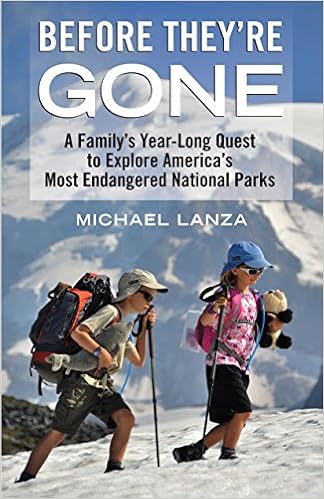
Before They're Gone: A Family's Year-Long Quest to Explore America's Most Endangered National Parks
Category: Books
Review “A beautifully written, moving meditation.”—Richard Louv, author of The Nature Principle “Encounters with bears and alligators as well as tender parent-child moments . . . make [Before They’re Gone] an informative, heartwarming and, at times, heart-stopping read.” —Colleen McBrinn, The Today Show’s travel blog“The season’s must-read new memoir about bringing up adventure kids in the age of climate change.” — Outside Magazine ’s Raising Rippers blog"This is a terrific blend of adventure...and ecological forecasting (and forewarning) that aptly conveys the passion of a devoted outdoorsman, and serves as a wake-up call to the state of our planet."— Publishers Weekly “Intriguing premise; decent execution—certainly of interest to environmentalists and other eco-minded readers.”— Kirkus Review “Michael Lanza braids a story of family, wilderness, and climate that's at once heartwarming and terrifying. I envy his kids for the incredible year they spent exploring America's finest wild places. And I mourn that they—and my own daughter—will have to endure the devastating consequences of our heating planet. Lanza makes abundantly clear that our children deserve better than the legacy we’re leaving them.”—John Harlin, author of The Eiger Obsession: Facing the Mountain that Killed My Father “I grew up in a national park, worked in twelve others and have visited well over two hundred of them. Their values, for people like me, often are taken for granted. In this wonderful book, Michael Lanza’s children learn and experience what is most important about our national parks – the necessity to leave them ‘unimpaired for future generations’ – and why.”—Bill Wade, Chair, Executive Council, Coalition of National Park Service Retirees and former superintendent of Shenandoah National Park“Delightful … a fresh and engaging way to tell the climate change story.”—Laura Helmuth, senior science editor, Smithsonian “Wilderness adventurers like Lanza are the advance scouts of global warming, bringing back firsthand testimony from pristine landscapes that powerfully corroborates what climate scientists are telling us about our changing planet. But this eyewitness report is much more than an impassioned polemic: it’s also an entertaining collection of backcountry anecdotes—surprise encounters with grizzlies, anxious moments on glaciers and wild coastlines, jaw-dropping views from remote summits—that bring climate change to life in a way that’s more palpable and persuasive than any data chart. Above all, Before They’re Gone is a fetching love letter to Mike’s wife, children, and friends and to the wild places he treasures as only a hiker, climber, and explorer can.”—Jonathan Dorn, editor in chief, Backpacker About the Author Michael Lanza is a veteran freelance outdoors writer and photographer. He is the northwest editor of Backpacker magazine, where his articles about the impacts of climate change on Montana’s Glacier National Park and other wild lands helped Backpacker win a National Magazine Award. He runs the website TheBigOutside. Excerpt. Chapter 6: The Backbone of the World August 2010We hear the menacing snarls and let our eyes trace the sound to itssource. Just a few hundred feet below where we stand at 7,050-foot LincolnPass in Montana’s Glacier National Park, two grizzly bear cubs tussleplayfully where this open, rocky mountainside meets a sparse coniferforest. Vigilantly close by, their mom vacuums her nose over the ground,searching for tidbits. A plus-size lady, she has a weight lifter’s physiqueatop hips and legs that might cause a self-conscious bear to frown at herreflection in a lake. But she moves like a four-hundred-pound balletdancer, hinting at speed and power that we cannot fathom.Seeing her arouses a feeling so primal that few words even form inour minds or emerge from our mouths. Our skin prickles, our throatsturn to sandpaper. If we possessed ears that normally drooped down,at this moment they would stand straight up. If we had the option, wewould dive without further contemplation into a claustrophobic burrowand cower for a long time.But we have no burrow. And the bears are just four or five steps offthe trail we have to descend.As any backpacker or armchair adventurer understands, this representsthe worst possible circumstance. A grizzly bear alone might normallyflee from the sounds and odors of humans, probably before thepeople even realized a bear lurked nearby. But other than a polar bear, a griz sow with cubs is arguably the most fearsome, ferocious terrestrialbeast in the Americas. She may perceive any sizable creature in her vicinityas a threat to her babies. Every two or three years in the western U.S.or Canada, a sow horribly mauls or kills some hapless person guilty ofno more than stumbling upon the same patch of earth at exactly thesame moment as her cubs. In July 2011, a sow with cubs killed a 57-yearoldman hiking with his wife in Yellowstone.So we wait, hoping the bears will move on. There is no wind; theymay not smell us. They disappear into the woods, but we periodicallyhear their growls, too close to the trail for us to consider venturing downthere. An hour drips by like candle wax.Three other hikers, two men and a woman, come along, headingin our direction. After a brief, lively huddle, we agree on a plan: we willwalk in close formation down the trail, making abundant noise. Bears,according to conventional thinking, will not engage this large a groupof people.But apparently, these grizzlies did not read the rulebook.As we buckle on backpacks, the woman says, gravely, “There are thebears.” When we look downhill, she clarifies, “No, behind you.”We spin around. The sow, not thirty feet away, saunters noiselesslyacross the grassy meadow we’re standing in, her cubs in tow. While wewere strategizing how to outwit them with our superior intellects, theyhad pulled off a perfect flanking maneuver. From this close, we see hershoulder muscles rippling, the fur backlit by sunlight, and razor teethdesigned for tearing through flesh as her mouth gapes open.Then she sniffs the air and swings her head to stare directly at us.If there is a national park that seems created to fulfill the grandestdreams of backpackers, it is Glacier.Straddling the Continental Divide hard against the Canadianborder, the northernmost U.S. Rockies resemble a collection ofmountain-scale kitchen implements—meat-cleaver wedges of billionyear-old rock and stone knives lined up in rows that stretch for miles,everything standing with blades pointed upward. More than a hundredof them rise above eight thousand feet, the highest exceeding tenthousand feet.Streams collect the runoff from fields of melting snow and ice,pouring down mountainsides, shouting loudest when crashing over innumerablecascades and waterfalls. Late-afternoon sunlight glints offpebbly creeks spilling from lakes, the water’s surface sparkling like diamondsslowly twisting. Geological strata stripe mountainsides in parallelbands. Wildflowers in a palette of colors dapple vast, treeless tundraplateaus.The Blackfoot called these mountains “the backbone of the world.”The description fits a place where the land vaults up so dramaticallyfrom the very edge of the Plains—and where Triple Divide Peak is oneof only two North American mountains that funnel waters to threeoceans: the Atlantic, Pacific, and Arctic.Swiss-born paleontologist Louis Agassiz, hailed as one of the greatestscientists of his time, comprehended the origins of places like thefuture Glacier National Park. In the 1840s, he theorized that an ice agehad once locked up much of the planet. His ideas explained the signs ofglaciers in Europe and North America where they did not exist: groundscraped down to striated bedrock, and massive “glacial-erratic” bouldersdeposited in meadows and forests by some mysterious but powerfulforce. Today, a glacier in the north of this park is named for him.The renowned writer George Bird Grinnell, who began lobbying todesignate the area a national park after visiting in the 1880s, called thesemountains “the Crown of the Continent.” The Great Northern Railway,hoping to bring in paying tourists, dubbed the area “Little Switzerland.”But in one important aspect, it differed from the Swiss Alps as muchas Central Park from the Serengeti: unlike the settled Alpine valleys andmountainside meadows, the Northern Rockies were an intact, pristinewilderness. Today, some 90 percent of the park’s million acres remaininaccessible except to those willing to explore on foot.Glacier is among just a few U.S. wild lands outside of Alaska thathost a nearly complete array of the continent’s native megafauna. Onlytwo are missing: the bison and woodland caribou. Sixty-two mammalspecies live here, and 260 kinds of birds are seen. Glacier and neighboringWaterton Lakes National Park in Canada have been designatedan international peace park, an international biosphere reserve, and aWorld Heritage Site.A backpacker on any of the park’s more than seven hundred milesof trails may lose count of how many times she sees cliff-scaling, beardedmountain goats. Many backpackers go home with breathless tales ofwalking past that most regal of creatures, the bighorn sheep. Some—likemy friend Geoff Sears when we took a trip here together—tell of leavinga sweaty T-shirt hanging outside to dry overnight, only to discover iteven more soaked in the morning because deer have gummed it for thesalt from perspiration. Hikers in early fall might hear bull elk bugle orsee two bull moose clashing massive antlers.Encounters with black or grizzly bears—both number in the hundredshere—occur rarely, for one simple reason: a bear will usually detectthe humans first and avoid them. This dynamic undoubtedly servesthe interests of both parties. A bear attacking people ultimately loses, aspark officials will destroy it. And no one with a healthy attitude towardlife wants to cross paths with a grizzly.When Lewis and Clark explored the American West, the grizzlynumbered an estimated 50,000 and ranged over two-thirds of the contiguousUnited States, from the Canadian border to Mexico to Ohio.While more numerous in Canada and Alaska, about 1,400 remain inthe Lower 48, and they live only where humans tolerate them. Morethan seven hundred bears dwell in Glacier and the surrounding nationalforests, and another six hundred in Greater Yellowstone. Small, at-riskpopulations hang on in remote mountains in Washington, northernIdaho, and northwestern Montana.No other species in North America shapes our perception of wildernessas definitively as the grizzly. There are wild lands with grizzlies, andthere are those without, and they are as far apart in our minds as terroris from thrill.Where they live, we enter the woods with a heightened alertness.Every dense copse of spruce trees or tall bushes potentially harbors amenace. Come upon a steaming pile of scat the size of a soccer ball, andyou will wonder which direction the bear went and which you shouldgo. We are not so far evolved from our hunter-gatherer ancestors to havelost our innate aversion to being eaten.Encounter a great bear close up and, regardless of how you had planned to react, you may find yourself overwhelmed by one instinctivethought: flee. You backpedal, maybe stumble. You might reach for thepepper spray on your belt or forget it’s there. You know in your bonesthat you possess little control over what happens next.Terror hits hard right in the gut and takes the wind out of you. Iknow, because I’ve felt it.When that sow grizzly and her cubs crept up so stealthily behindmy friend Jerry Hapgood and me at Lincoln Pass on that late-summermorning, she not only Tasered us with one of the biggest, voice-seizingfrights of our lives; she also clarified an unsettling truth: when you walkthrough country inhabited by grizzly bears, you see and hear themeverywhere—except the ones that are actually right on top of you. Toour good fortune and vast relief, that sow and her cubs merely continuedon their way, giving us no more than a glance.Now, eleven months later, I’m backpacking that same trail in Glacierwith my wife and children, on another perfect summer day inmountains carved from glaciers but designed in dreams.And I am thinking about bears.
Features: A longtime backpacker, climber, and skier, Michael Lanza knows our national parks like the back of his hand. As a father, he hopes to share these special places with his two young children. But he has seen firsthand the changes wrought by the warming climate and understands what lies ahead: Alaska’s tidewater glaciers are rapidly retreating, and the abundant sea life in their shadow departs with them. Encroaching tides threaten beloved wilderness coasts like Washington’s Olympic and Florida’s Everglades. Less snowfall and hotter summers will diminish Yosemite’s world-famous waterfalls. And it is predicted that Glacier National Park’s 7,000-year-old glaciers will be gone in a decade.   To Lanza, it feels like the house he grew up in is being looted. Painfully aware of the ecological—and spiritual—calamity that global warming will bring to our nation’s parks, Lanza sets out to show his children these wonders before they have changed forever.   He takes his nine-year-old son, Nate, and seven-year-old daughter, Alex, on an ambitious journey to see as many climate-threatened wild places as he can fit into a year: backpacking in the Grand Canyon, Glacier, the North Cascades, Mount Rainier, Rocky Mountain, and along the wild Olympic coast; sea kayaking in Alaska’s Glacier Bay; hiking to Yosemite’s waterfalls; rock climbing in Joshua Tree National Park; cross-country skiing in Yellowstone; and canoeing in the Everglades.   Through these poignant and humorous adventures, Lanza shares the beauty of each place and shows how his children connect with nature when given “unscripted” time. Ultimately, he writes, this is more their story than his, for whatever comes of our changing world, they are the ones who will live in it.